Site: brandenburg
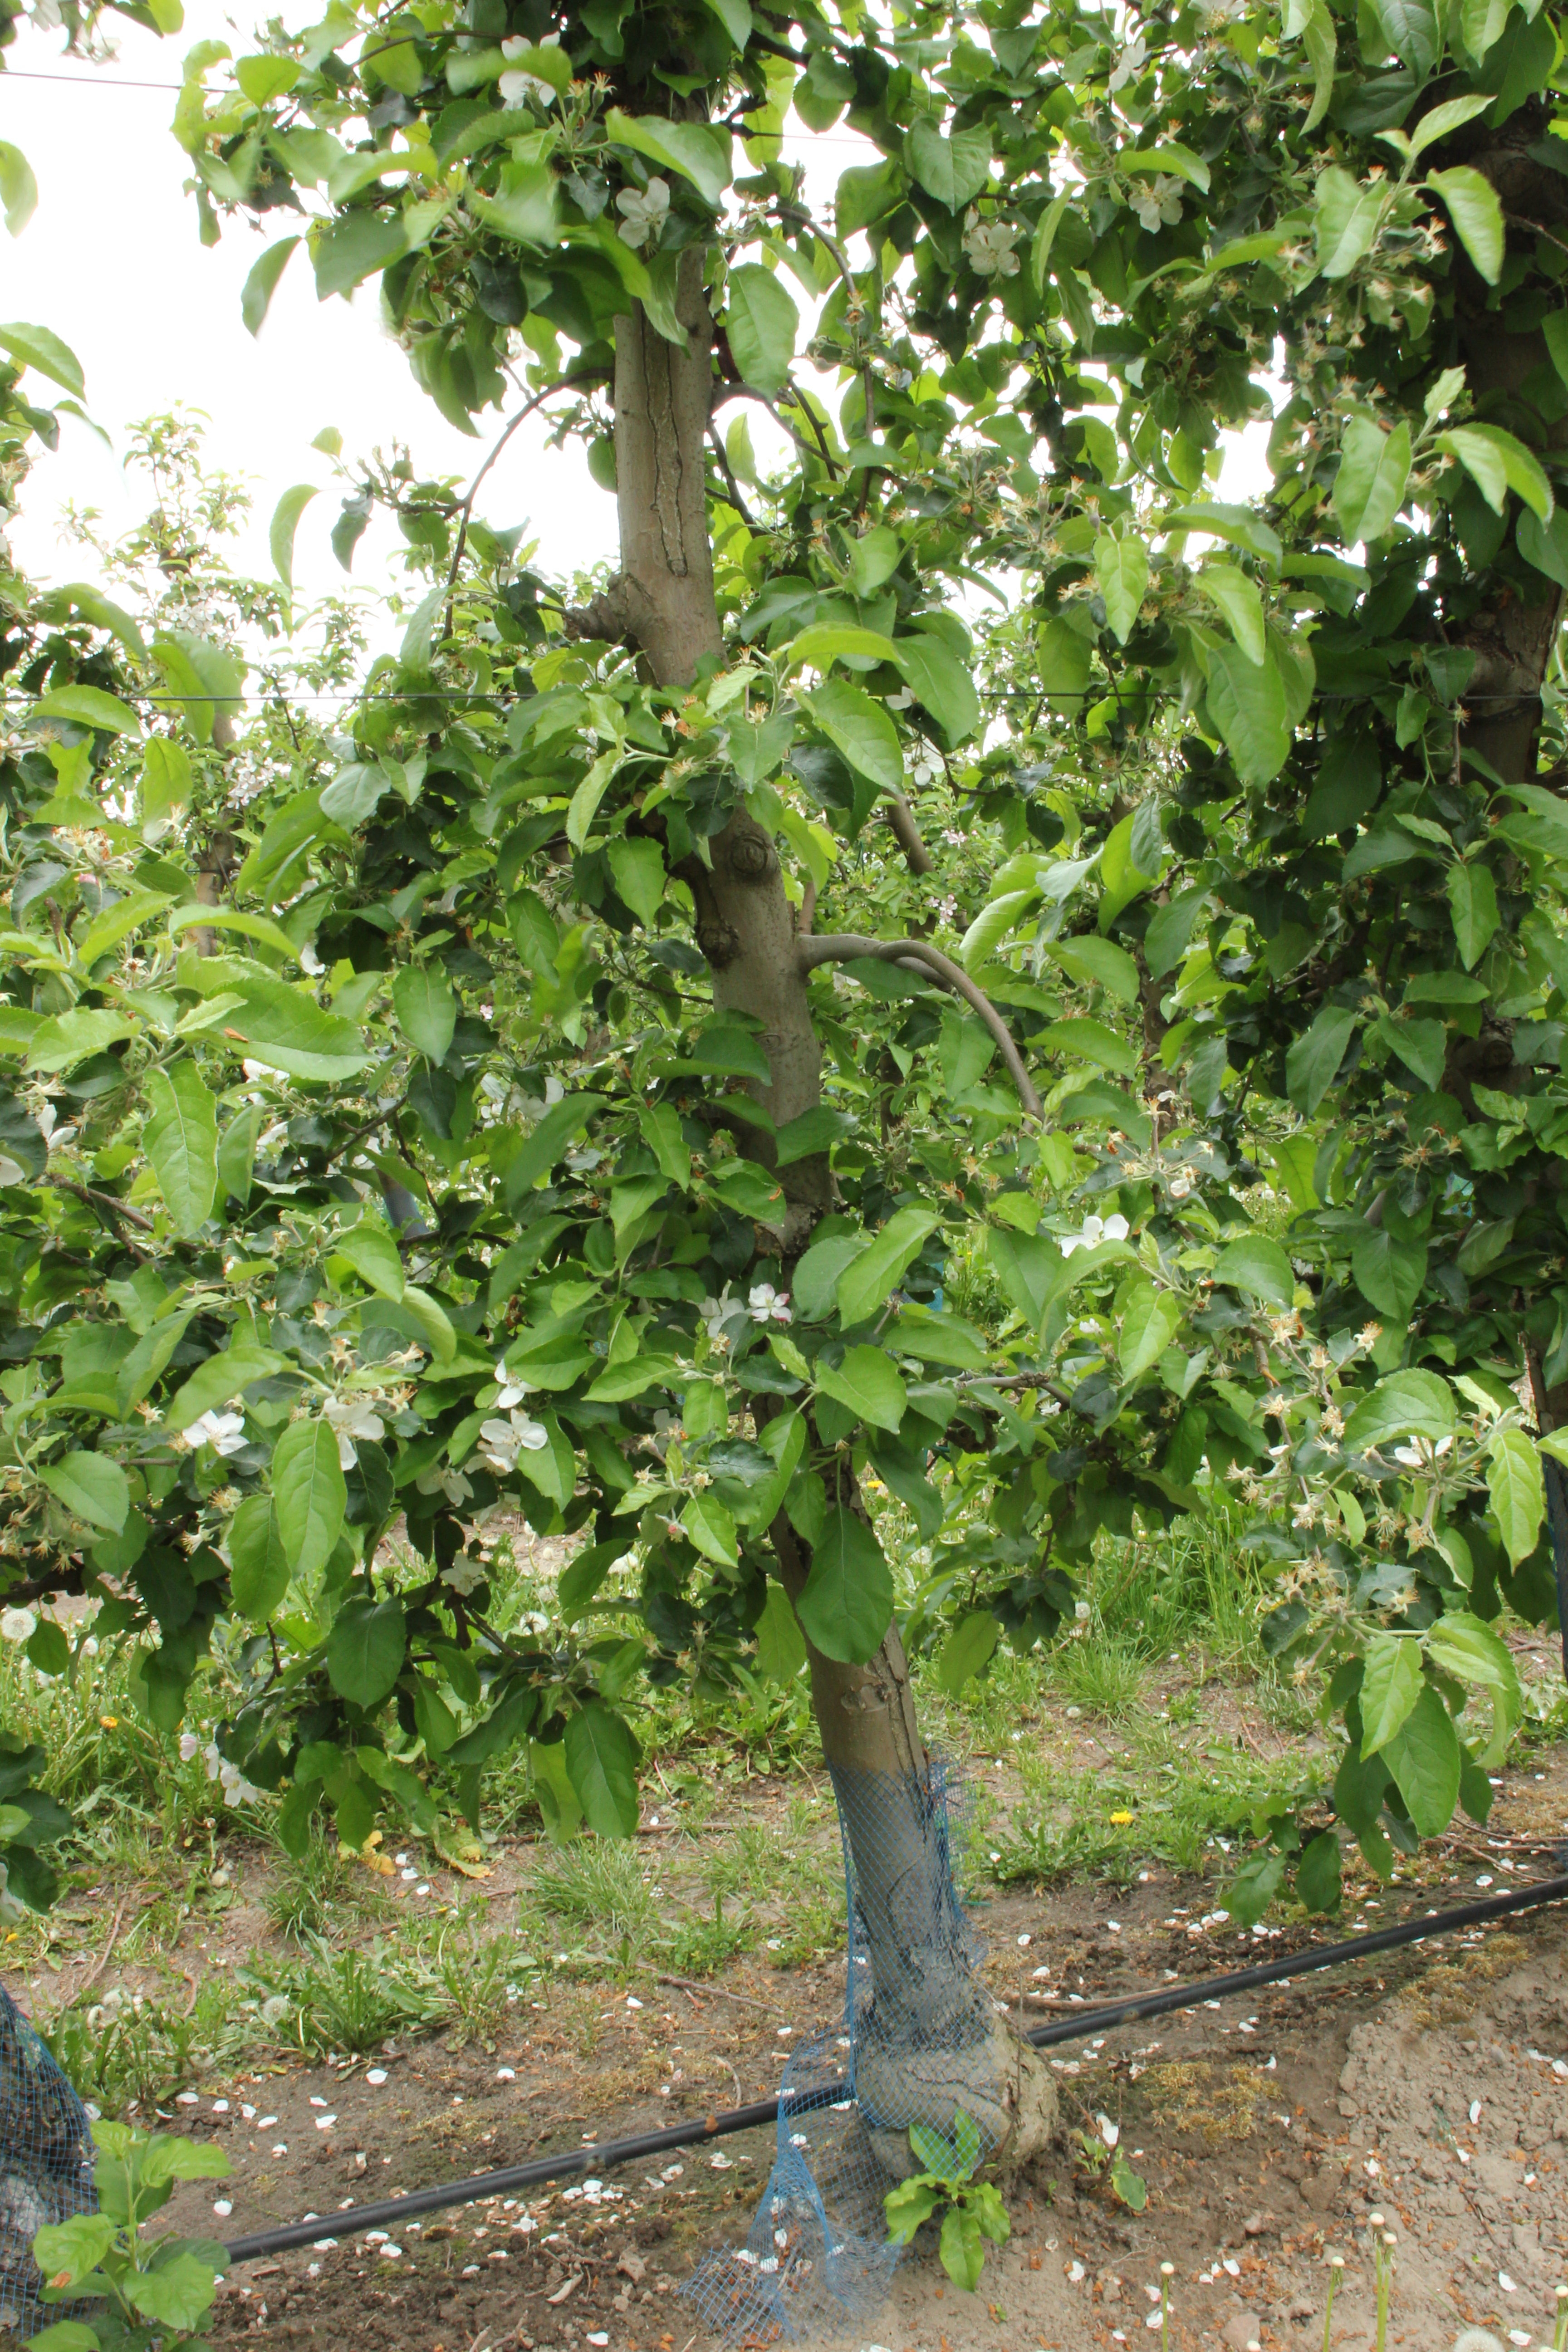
Growth stage (BBCH 67): Flowering